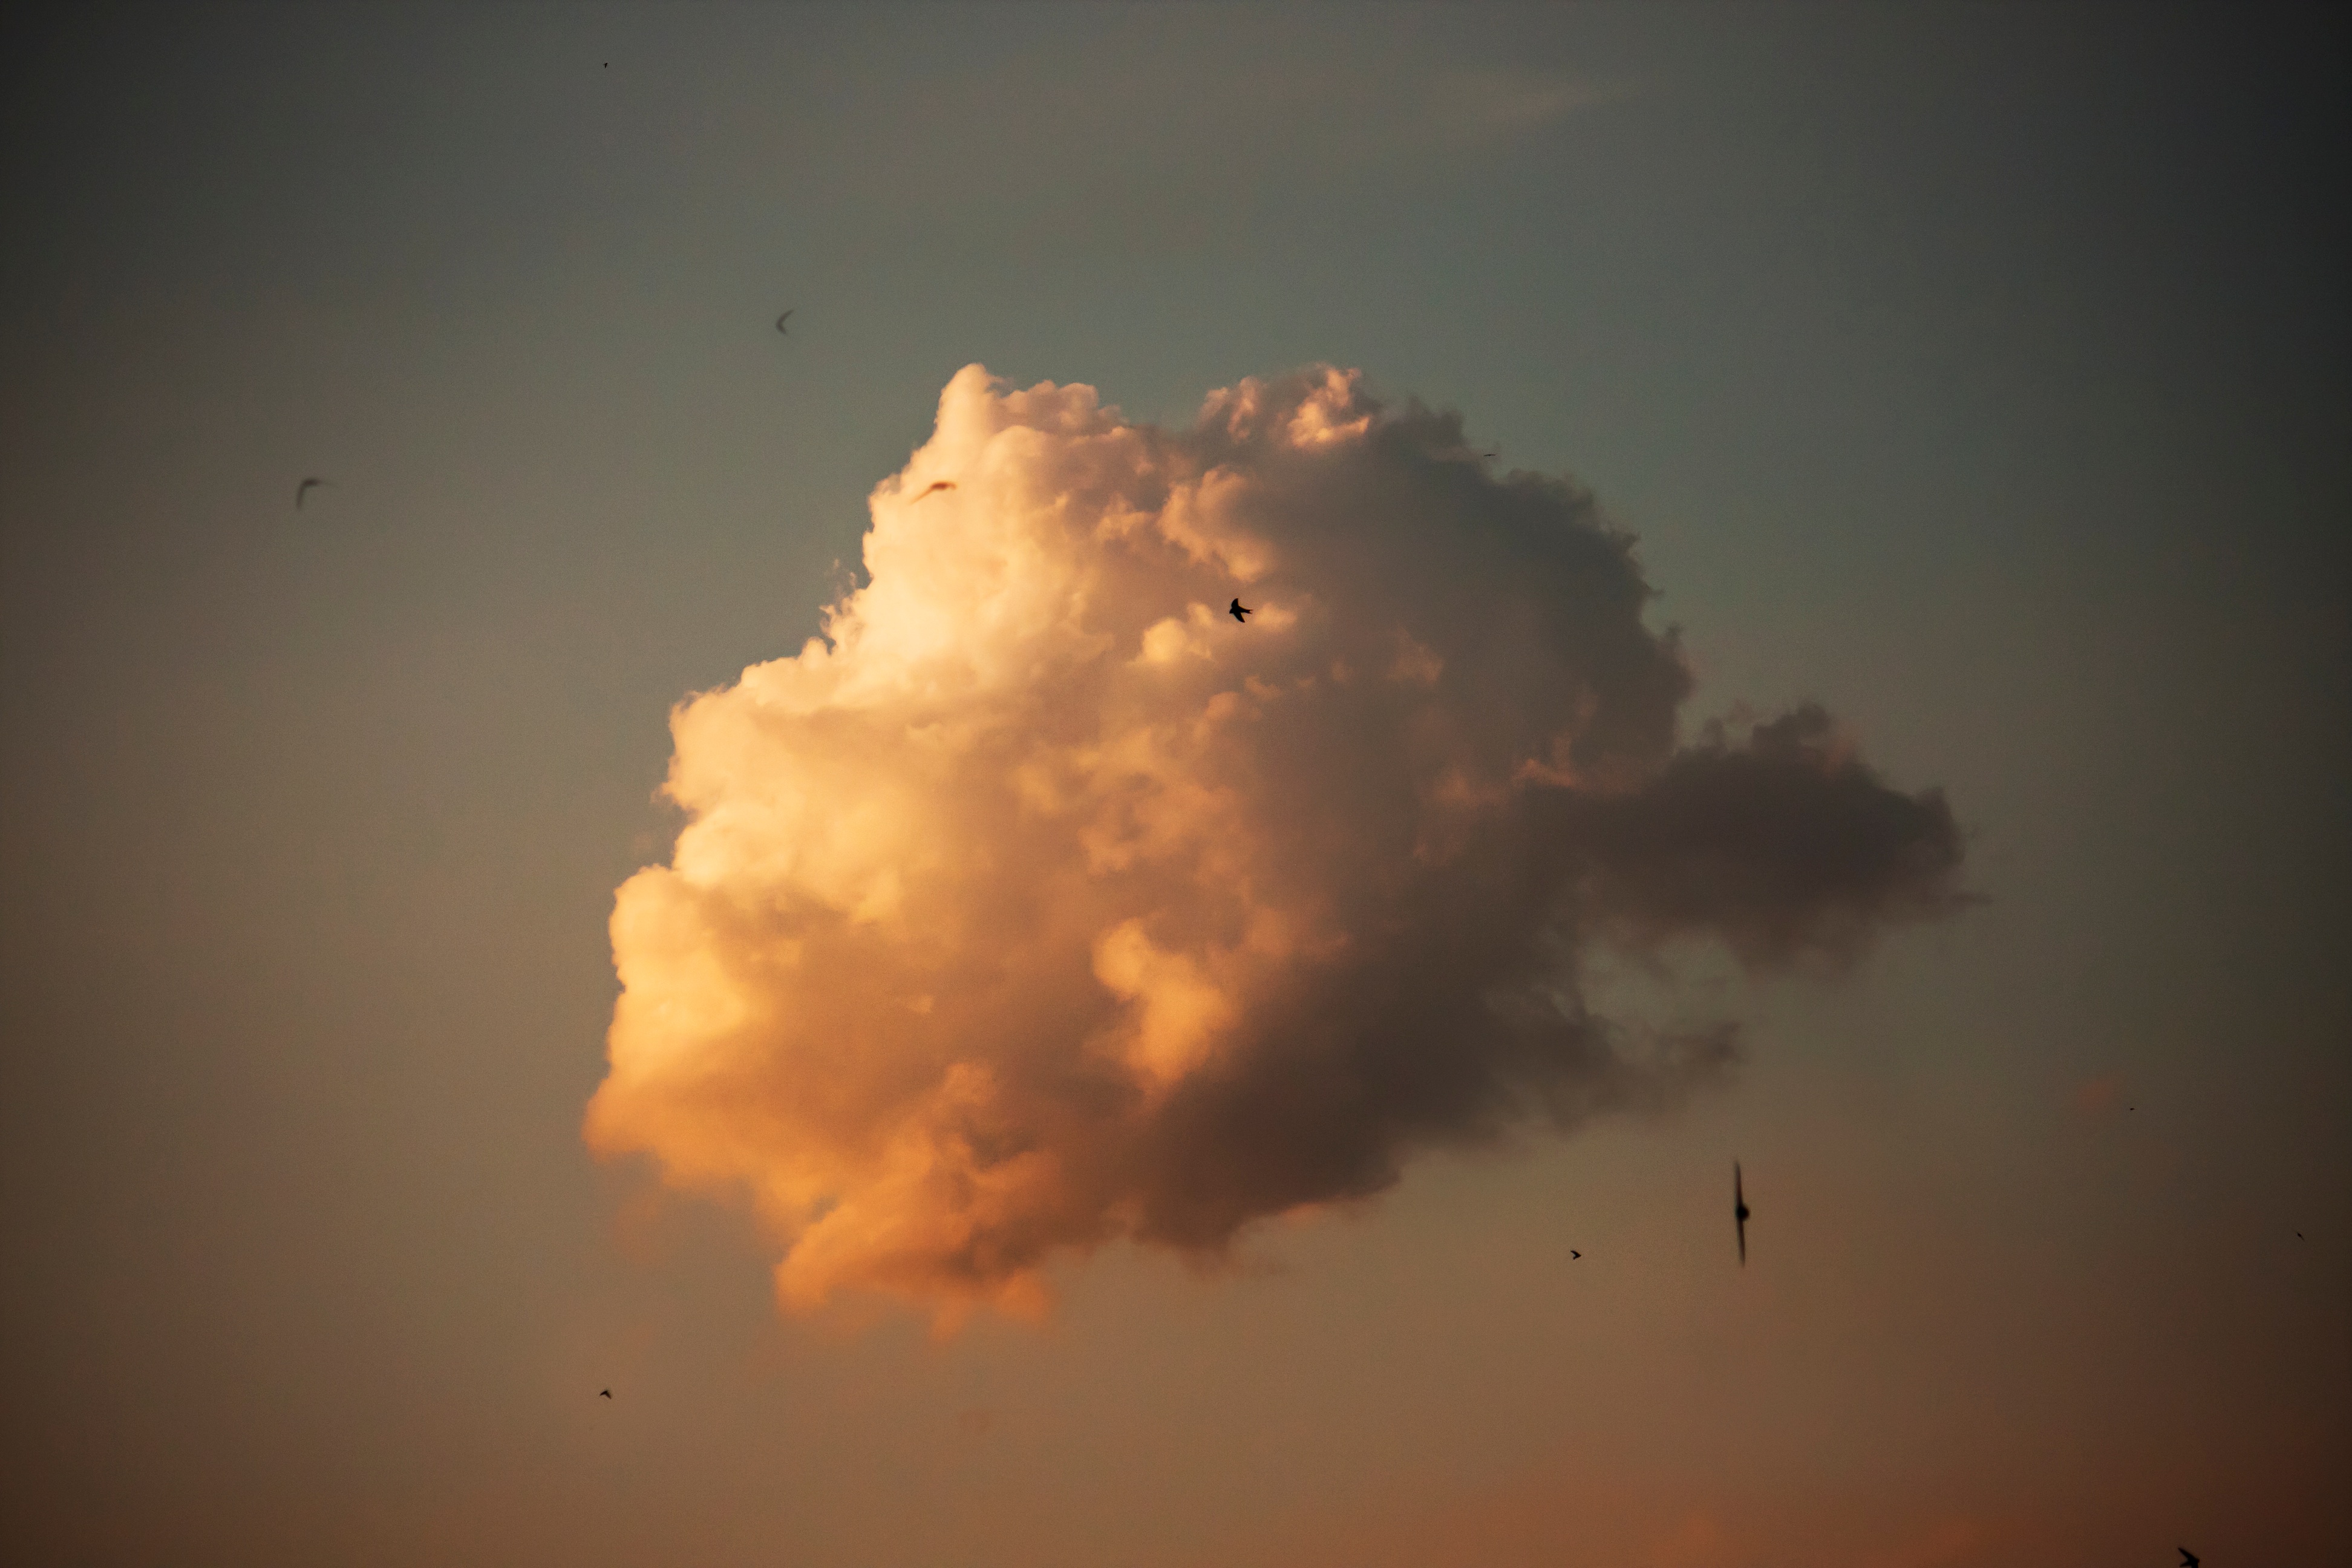
cloud, sky, sunset, sunlight, atmosphere, cumulus, meteorological phenomenon, atmosphere of earth